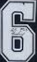
Number: 6